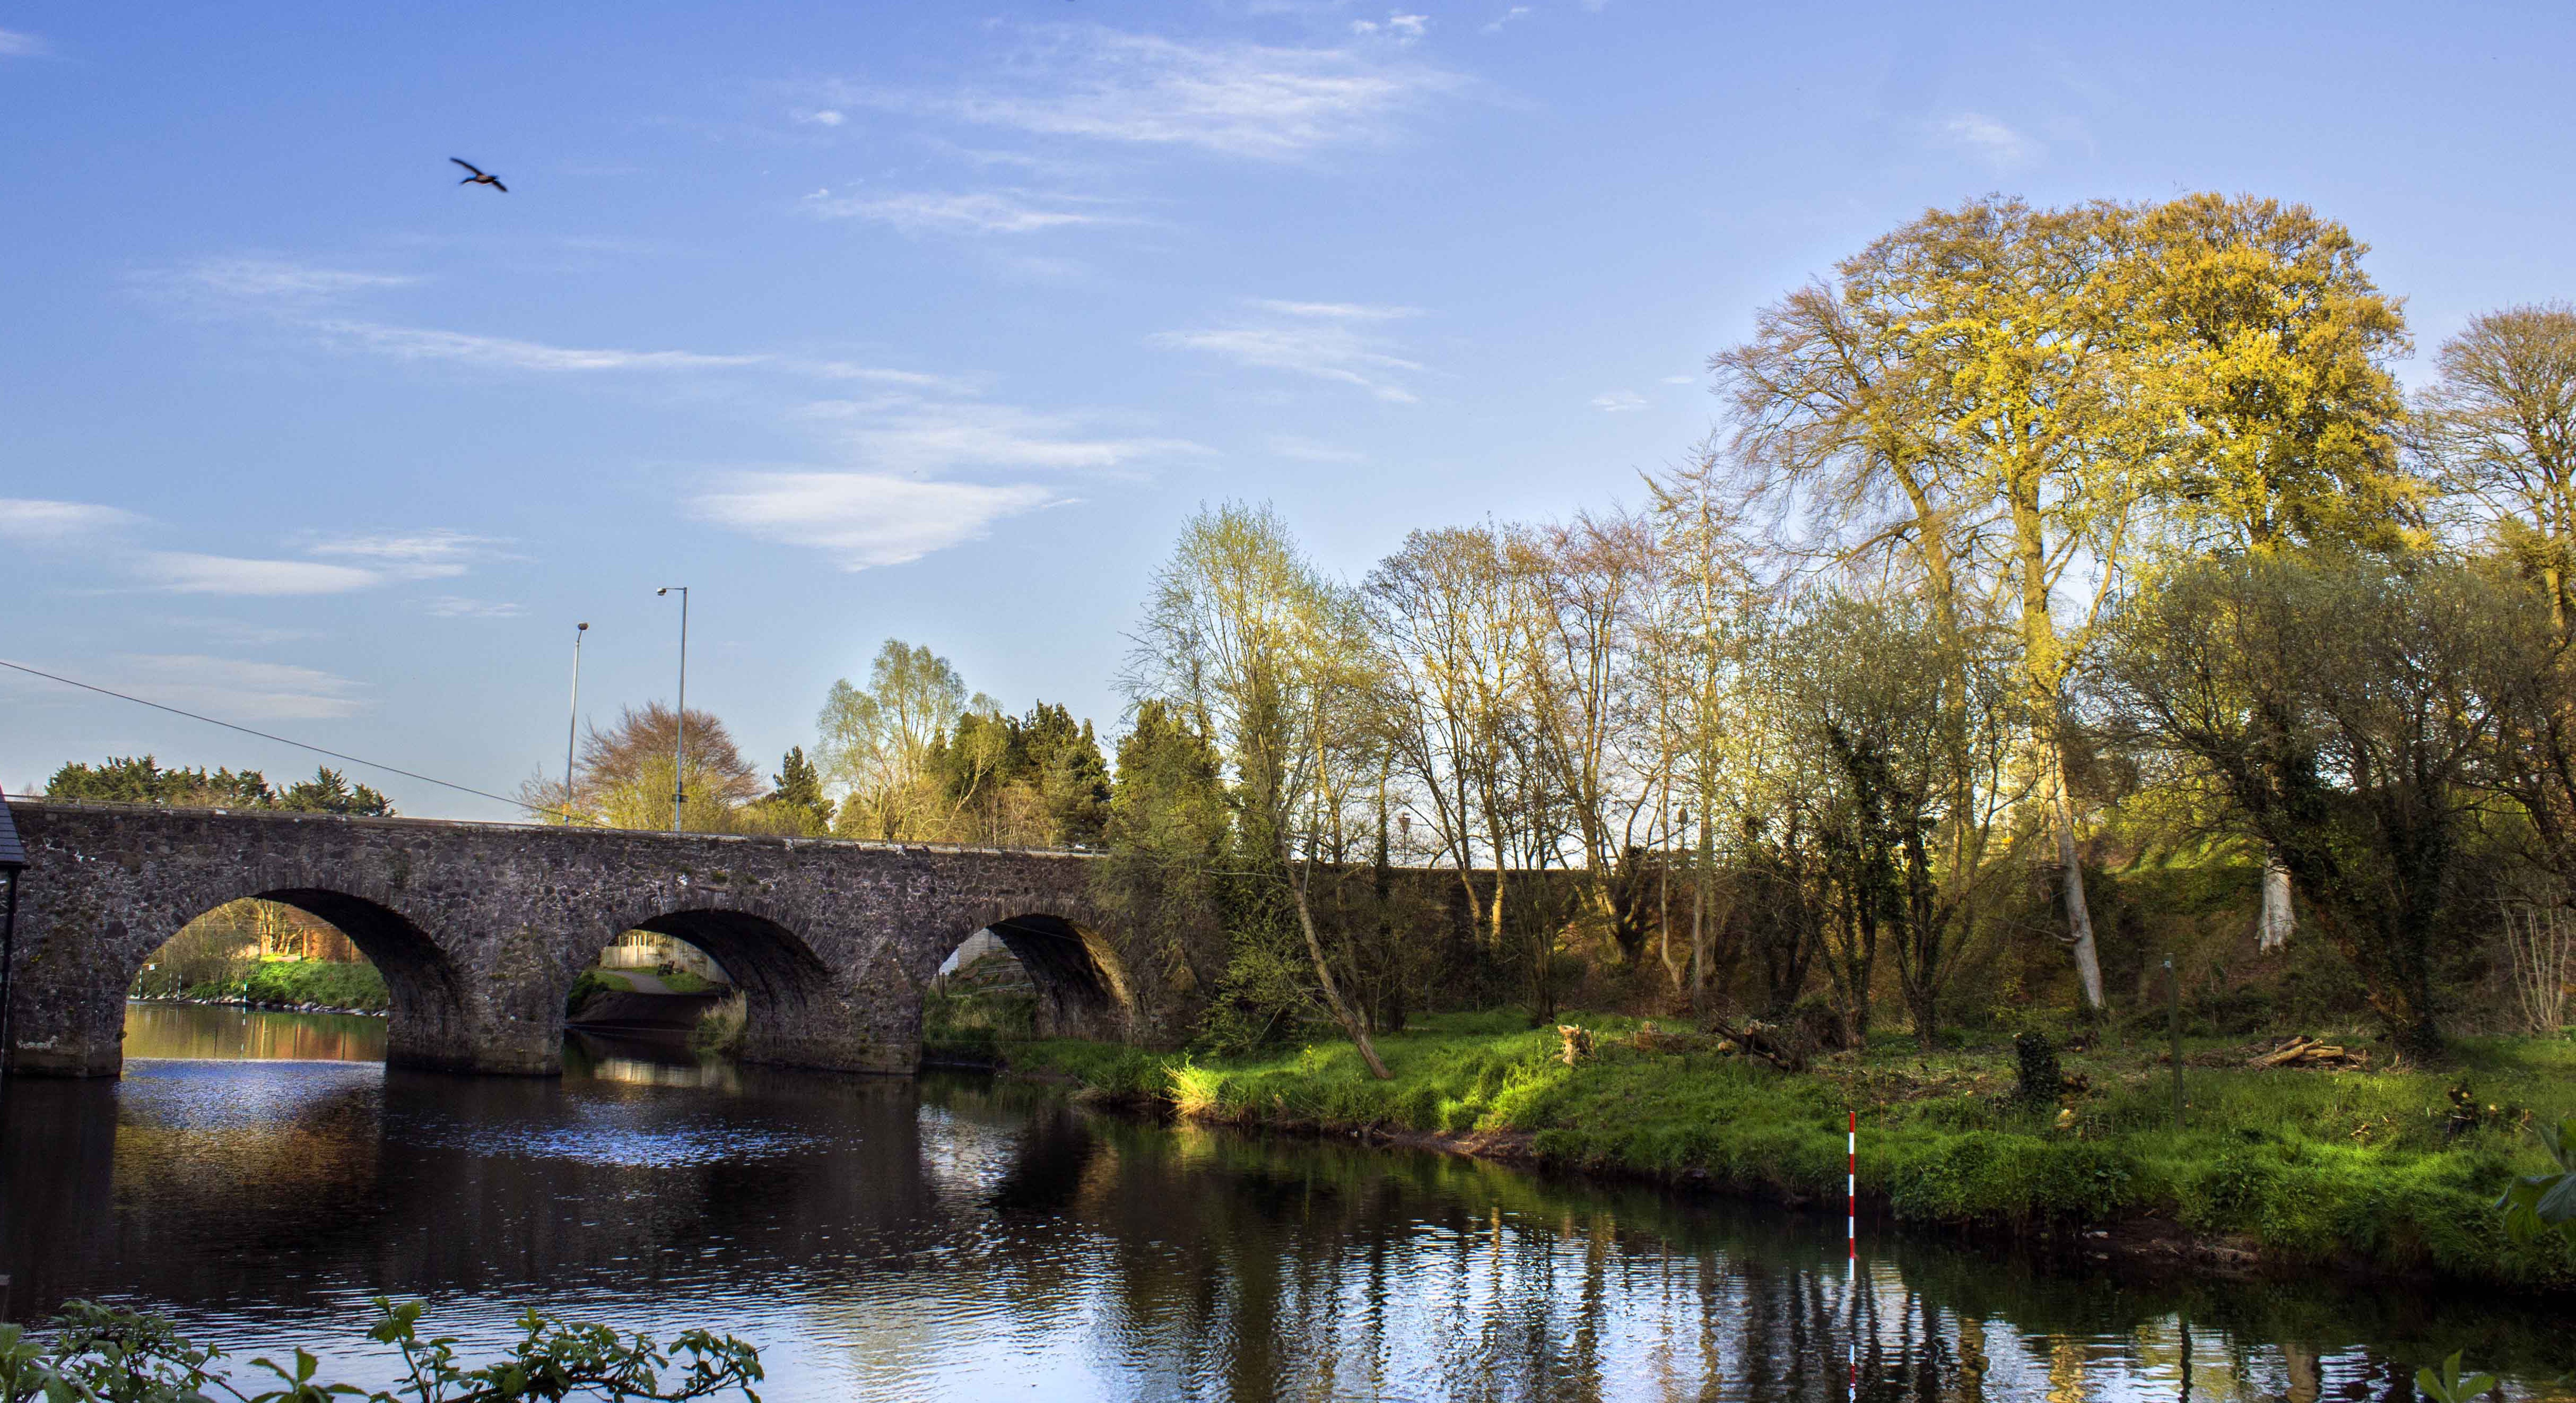
landscape, tree, water, bridge, sunlight, morning, hour, river, canal, golden, reflection, autumn, waterway, body of water, arches, rural area, landform, shaws